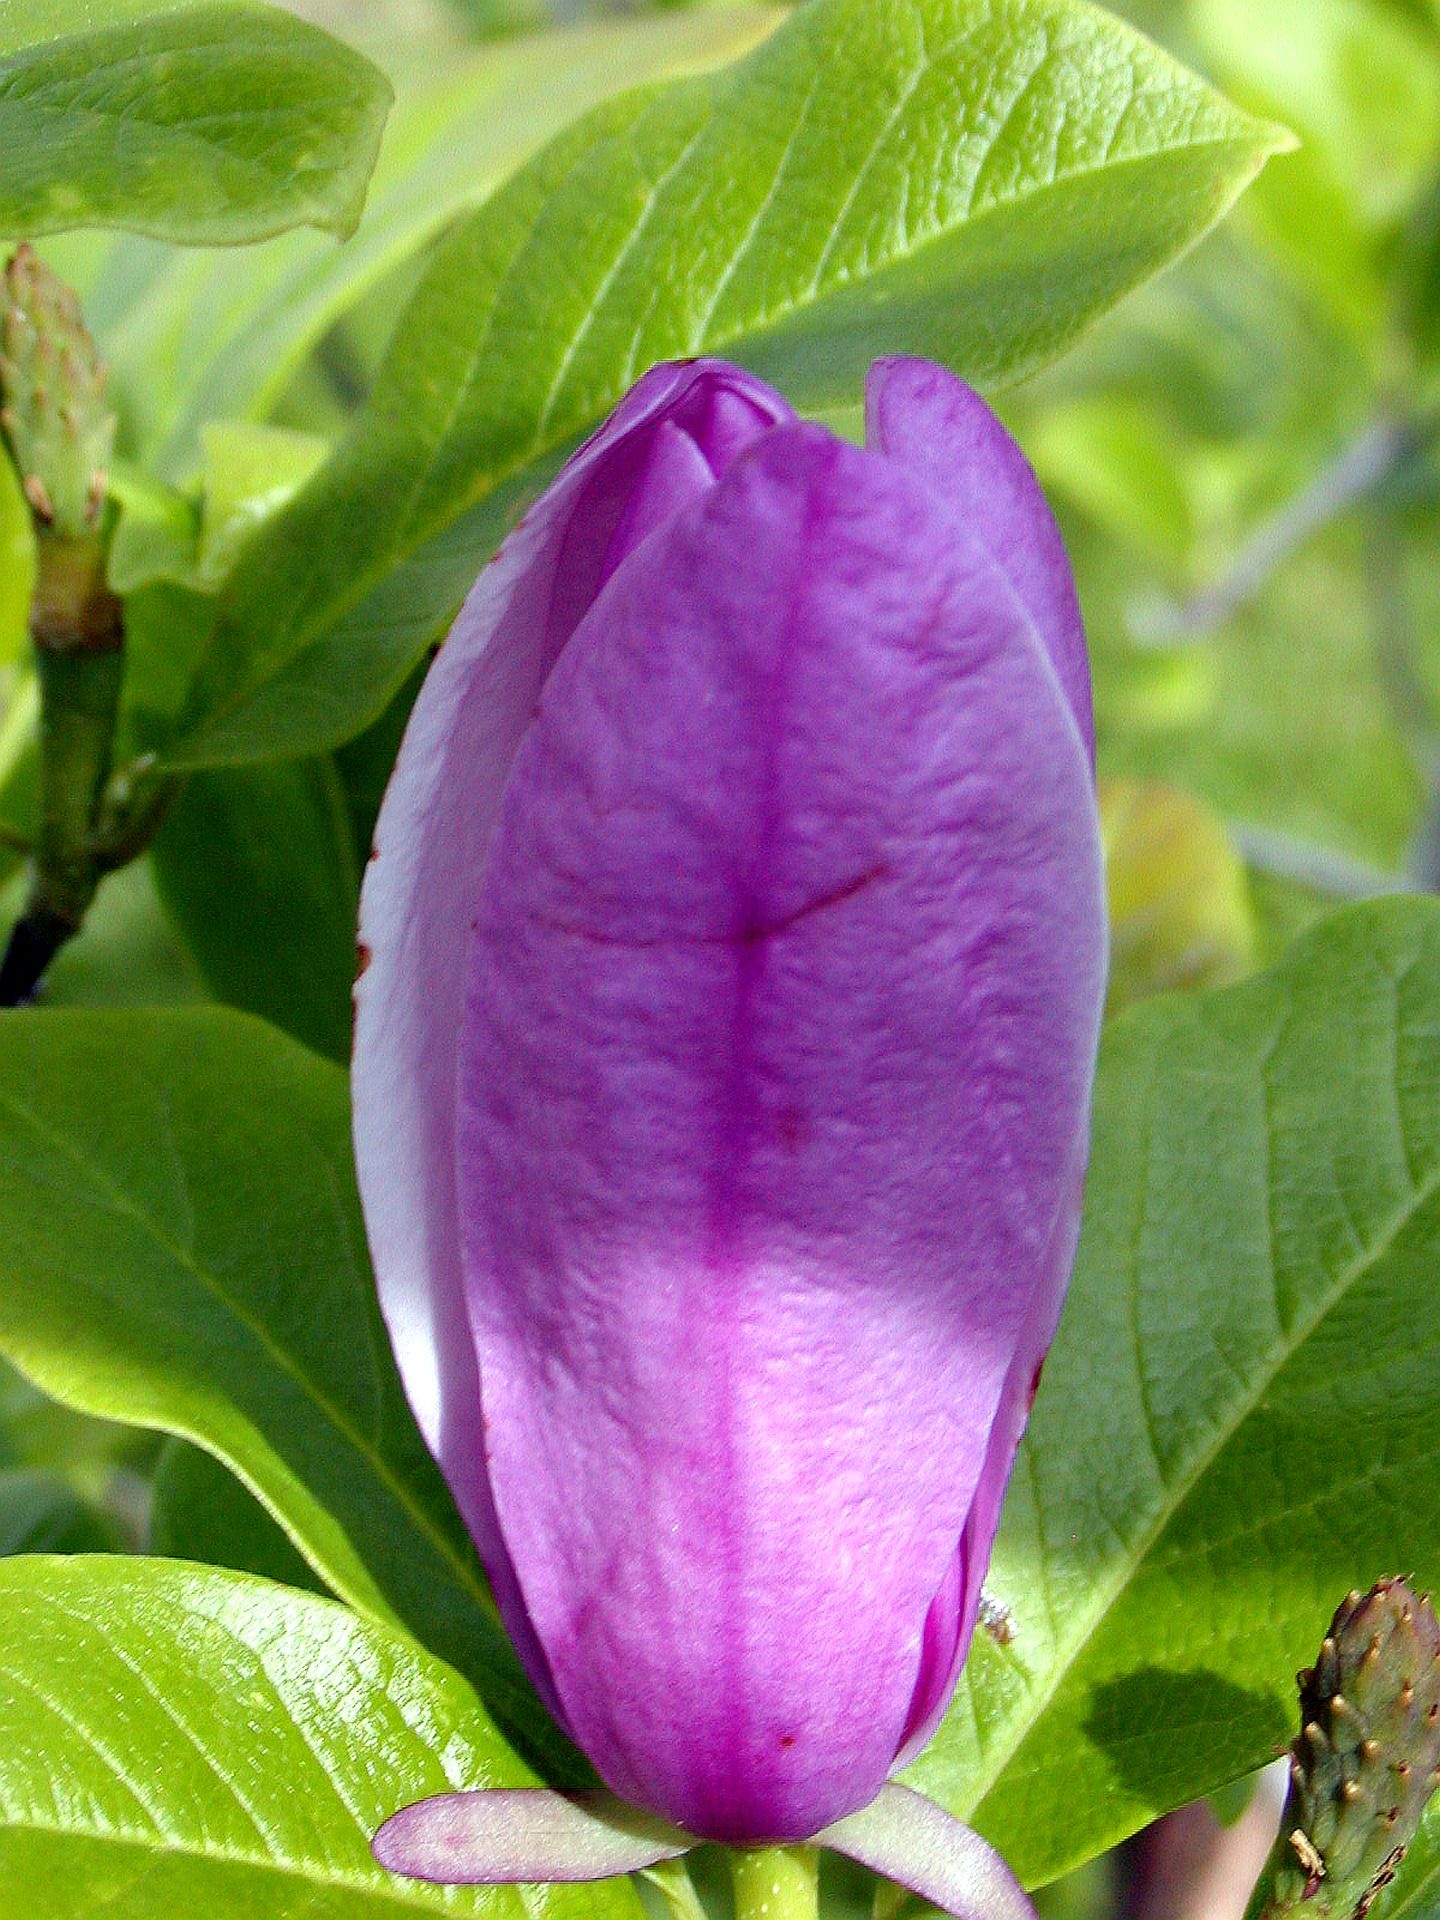
plant, flower, petal, bush, botany, flora, beauty, ornamental, lila, bud, flowering plant, land plant